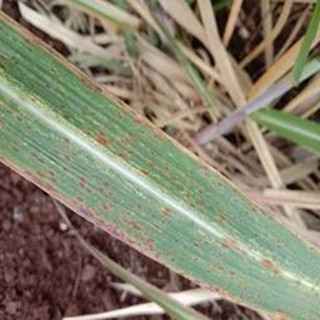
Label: sugarcane_rust